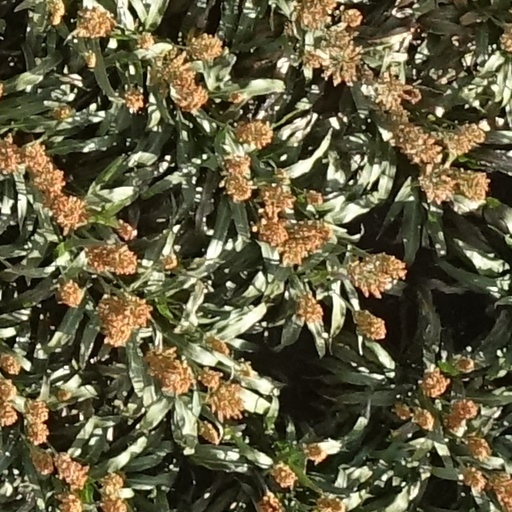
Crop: sorghum